The Non-Violence Project

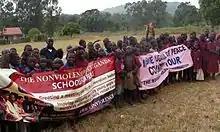
Schools for Peace, NVP Uganda, 2011

Over the years, NVP has increased its international activities from 10 to 31 countries on five continents around the world including the United States of America, the United Kingdom, Brazil, South Africa, Japan, China, Pakistan, Mexico, Sweden, Uganda, Peru, Guatemala, Tanzania, the Bahamas, Liberia, Kenya, Italy and India. The headquarters are in Geneva, Switzerland.